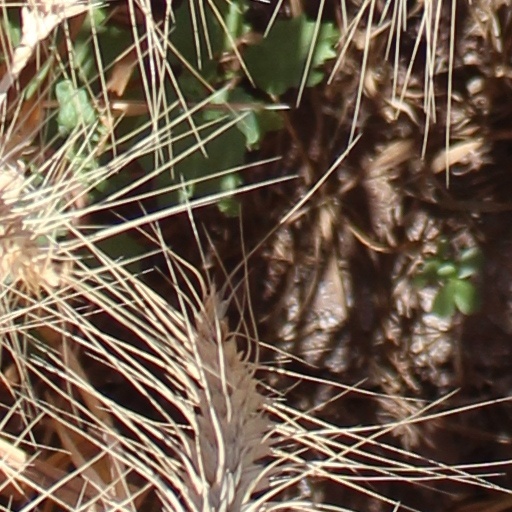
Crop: wheat